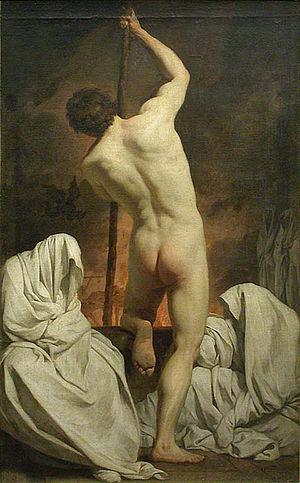
La barque de Caron traverse le Styx pour conduire les âmes jusqu'aux Enfers. En traitant ce sujet rare, Subleyras répondait d'abord aux exigences de l'Académie qui réclamait des jeunes artistes une maîtrise parfaite dans le traitement du nu et des drapés.
Dans l'enseignement du dessin selon les méthodes académiques françaises, l'élève avancé s'exerce au dessin par la représentation d'un modèle posant nu. Par métonymie, ce genre de dessin s'appelle académie.
Pierre Subleyras, né le 25 novembre 1699 à Saint-Gilles et mort à Rome le 28 mai 1749, est un peintre français.